Jabal al-Tair Island

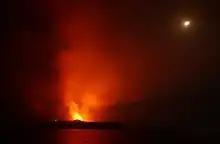
Eruption, observed from the USS "Bainbridge"

The volcano erupted at 7 p.m. local time on 30 September 2007, throwing lava and ash hundreds of meters into the air. Subsequently, at least one stream of lava was seen flowing down into the sea. It was reported that 29 Yemeni soldiers (around 50 according to one report) were evacuated from the island shortly before the eruption, but 8 were unaccounted for. Several bodies were recovered from the water. It was reported that the western part of the island, where the military base was, had collapsed.